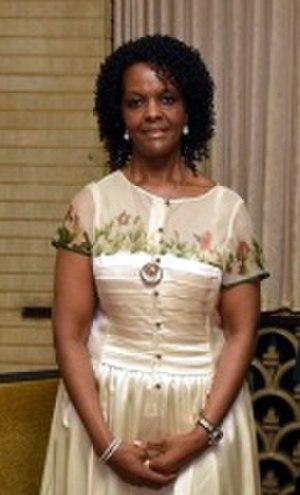
Grace Mugabe, née Grace Marufu le 23 juillet 1965 à Benoni, est la secrétaire et l'épouse de l'ancien président de la République du Zimbabwe Robert Mugabe, de 41 ans son aîné. Elle est de ce fait considérée comme la Première dame du Zimbabwe, de leur mariage en 1996 à la démission de son mari en novembre 2017.